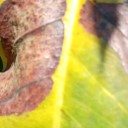
Label: Phoma